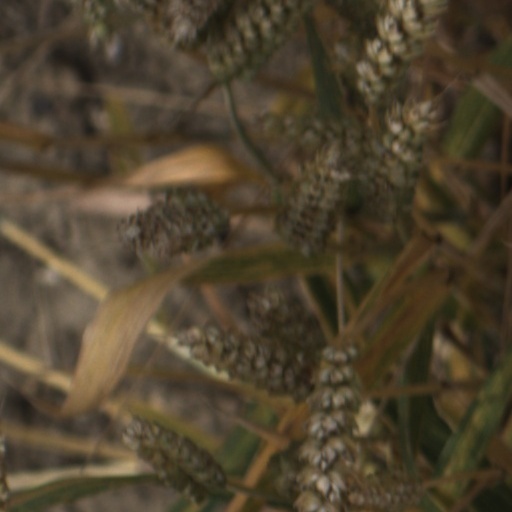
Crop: wheat